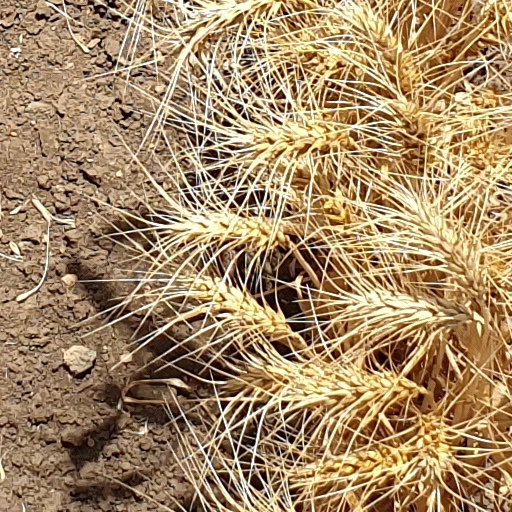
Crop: wheat